Police brutality in the United States

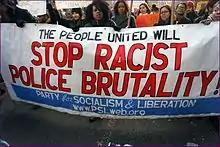
Protest against police brutality in New York City, December 2014

After the attacks of September 11, 2001, human rights observers raised concerns about increased police brutality in the U.S. An extensive report prepared for the United Nations Human Rights Committee, published in 2006, stated that in the U.S. the War on Terror "created a generalized climate of impunity for law enforcement officers, and contributed to the erosion of what few accountability mechanisms exist for civilian control over law enforcement agencies. As a result, police brutality and abuse persist unabated and undeterred across the country." The culture of impunity for police is reinforced by law enforcement operations with the FBI's Joint Terrorism Task Force, which undertakes "disruption" actions against suspects instead of investigations and criminal charges. During the "war on terror", there have been noted increases in enforcement power for officers. By 2007, discussion on the appropriateness of using racial profiling and force against people of color has decreased since 9/11. Racial profiling specifically increased for those of South Asian, Arab, Middle Eastern, and Muslim origins. An example of increased use of police use of force has been in the use of tasers. From 2001 to 2007, at least 150 deaths were attributed to tasers and many injuries occurred. People of color have been the main people who have been targeted the most with regards to increased taser use.